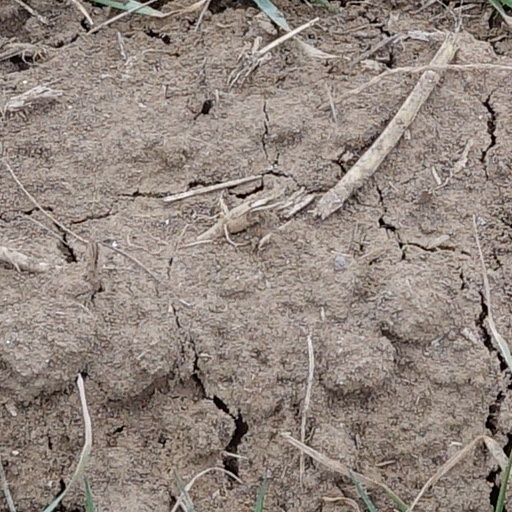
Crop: wheat